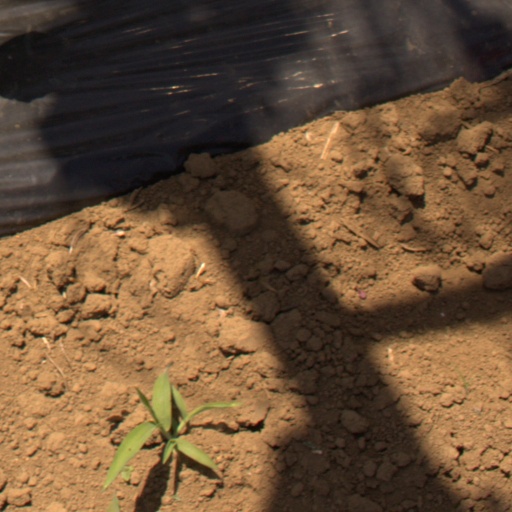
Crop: Jerusalem artichoke